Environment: lab
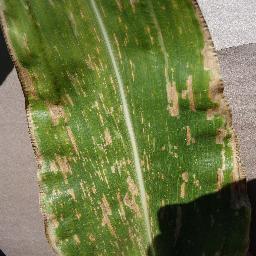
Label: gray_leaf_spot